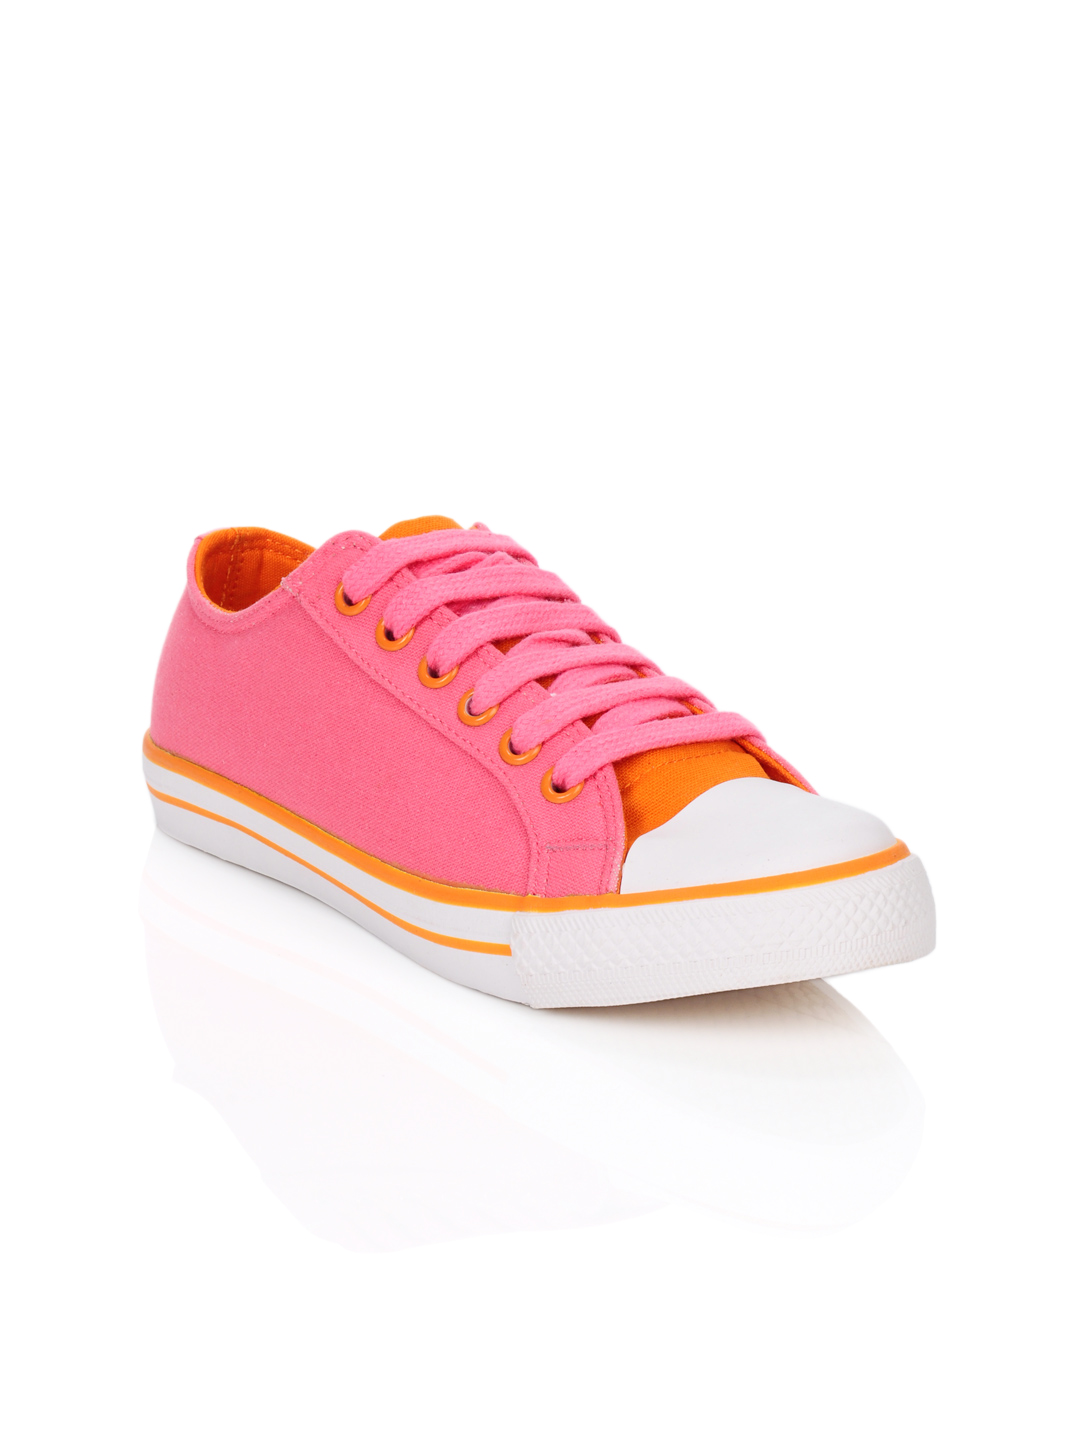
ADIDAS Women Color Can Pink Shoes
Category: Footwear / Shoes / Casual Shoes
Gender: Women
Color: Pink
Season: Summer 2012
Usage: Casual